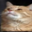
Label: cat